Ang Lee

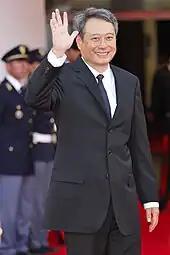
Lee at the Venice International Film Festival in 2009

In 2003, Lee returned to Hollywood to direct the superhero blockbuster "Hulk", his second big-budget movie after the disappointment of "Ride with the Devil"s restricted release. The film was produced by Universal Pictures in collaboration with Marvel Entertainment. It starred Eric Bana as Bruce Banner / The Hulk with supporting performances from Jennifer Connelly, Sam Elliot and Nick Nolte. The film received mixed reviews while being a financial success, grossing over $245 million at the box office. After the setback, Lee considered retiring early, but his father encouraged him to continue making movies. Roger Ebert gave the film a positive review, writing, "Lee is trying to actually deal with the issues in the story of the Hulk, instead of simply cutting to brainless visual effects."